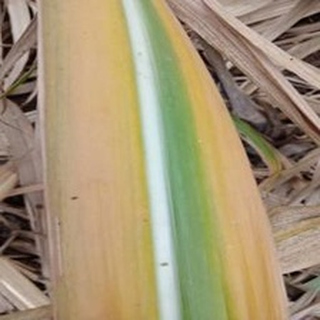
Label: sugarcane_yellow_leaf_disease